Adams Township, Washington County, Ohio

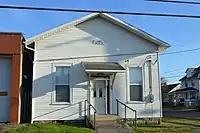
Township hall in Lowell

The township is governed by a three-member board of trustees, who are elected in November of odd-numbered years to a four-year term beginning on the following January 1. Two are elected in the year after the presidential election and one is elected in the year before it. There is also an elected township fiscal officer, who serves a four-year term beginning on April 1 of the year after the election, which is held in November of the year before the presidential election. Vacancies in the fiscal officership or on the board of trustees are filled by the remaining trustees.